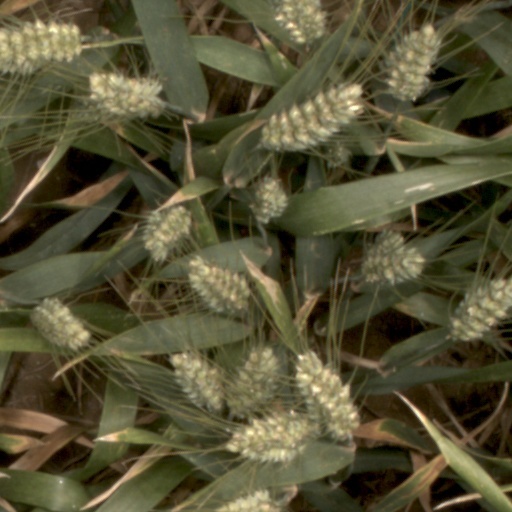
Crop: wheat